McKittrick Oil Field

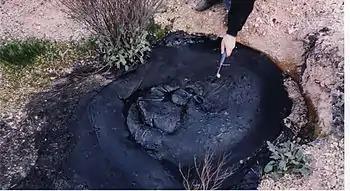
McKittrick Tar Seep North of Highway 58. The person is lighting a natural-gas bubble.

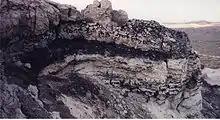
Outcrop of diatomite with streaks of oil, McKittrick oilfield. There are numerous oil seeps in this area. 2000 photo.

The McKittrick Tar Pits have been known to the local Native American population, the Yokuts, from prehistoric times. They used the asphaltum as a sealant, for waterproofing, for decoration, for adhesive, and for trade.